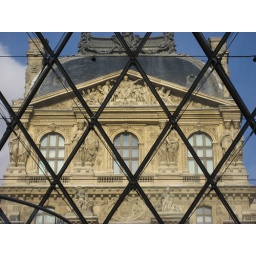
This reminds me of Federation Square in Melbourne - the way the old buildings reflect on the glass of the modern.